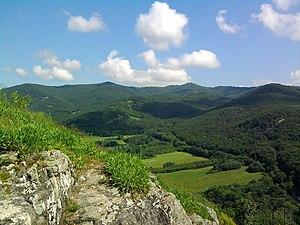
Le massif de Zemplén est un massif de montagne de Hongrie. C'est une partie du massif du Nord dans les Carpates.
Le massif de Zemplén est un massif de montagne de Hongrie. C'est une partie du massif du Nord dans les Carpates.